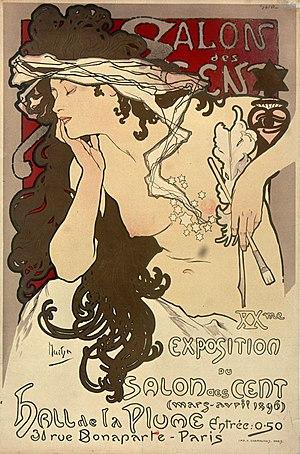
Cet article est consacré aux images de la femme en Occident.
Alfons Mucha, né à Eibenschütz le 24 juillet 1860 et mort à Prague le 14 juillet 1939, est un affichiste, illustrateur, graphiste, peintre, et professeur d'art tchécoslovaque, fer-de-lance du style Art nouveau.
Le Salon des Cent est un salon d'exposition d'art français imaginé par Léon Deschamps, lancé à Paris en février 1894 dans le hall de la revue La Plume. L'idée, assez originale pour l'époque, était d'exposer et vendre principalement de l'estampe et du dessin, le tout associé à un périodique littéraire et artistique. La dernière édition, la 53ᵉ, a lieu fin 1900.